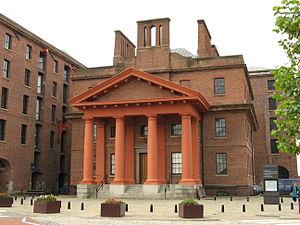
Cette liste des musées du Merseyside, Angleterre contient des musées qui sont définis dans ce contexte comme des institutions qui recueillent et soignent des objets d'intérêt culturel, artistique, scientifique ou historique. leurs collections ou expositions connexes disponibles pour la consultation publique. Sont également inclus les galeries d'art à but non lucratif et les galeries d'art universitaires. Les musées virtuels ne sont pas inclus.